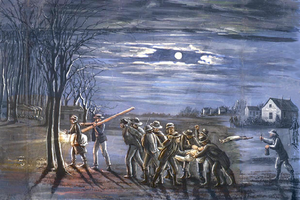
Carl Christian Anton Christensen, dit C. C. A. Christensen, est un peintre danois naturalisé américain, né le 28 novembre 1831 à Copenhague et mort le 3 juillet 1912.